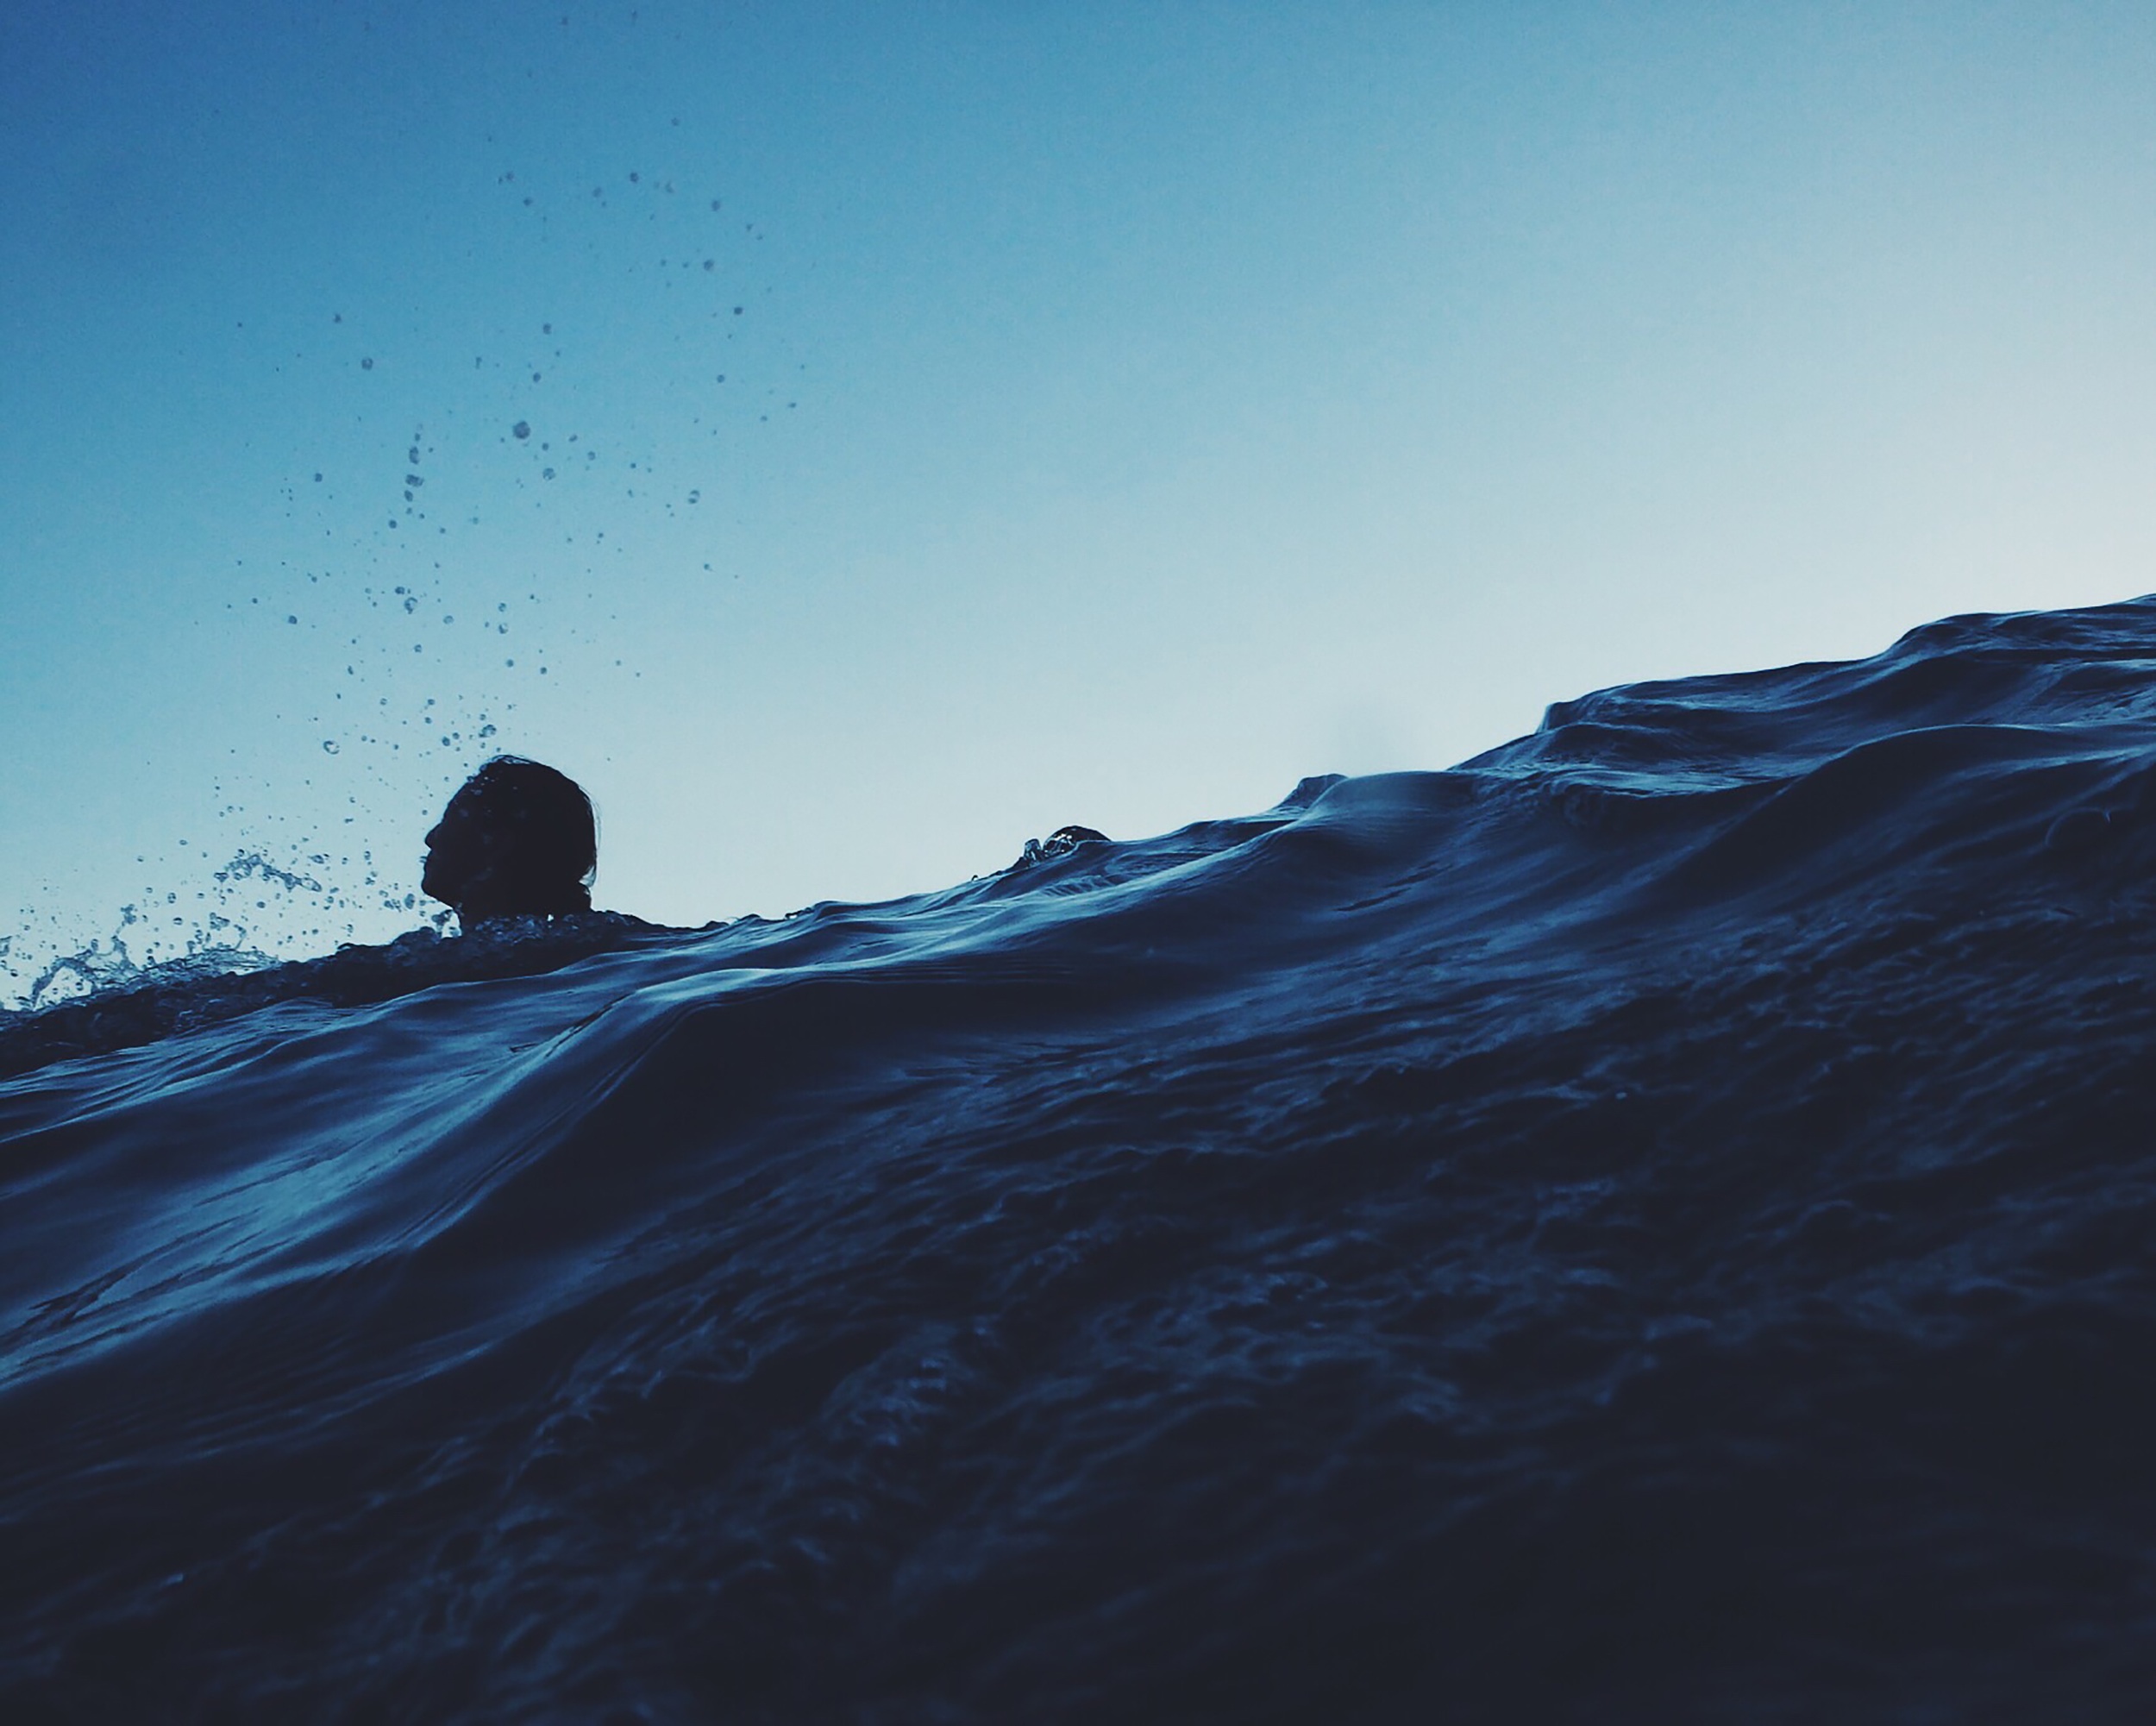
sea, coast, water, ocean, horizon, mountain, snow, winter, cloud, sky, wave, ice, splash, weather, blue, arctic, terrain, swimming, arctic ocean, wind wave